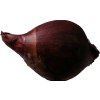
Label: red_onion